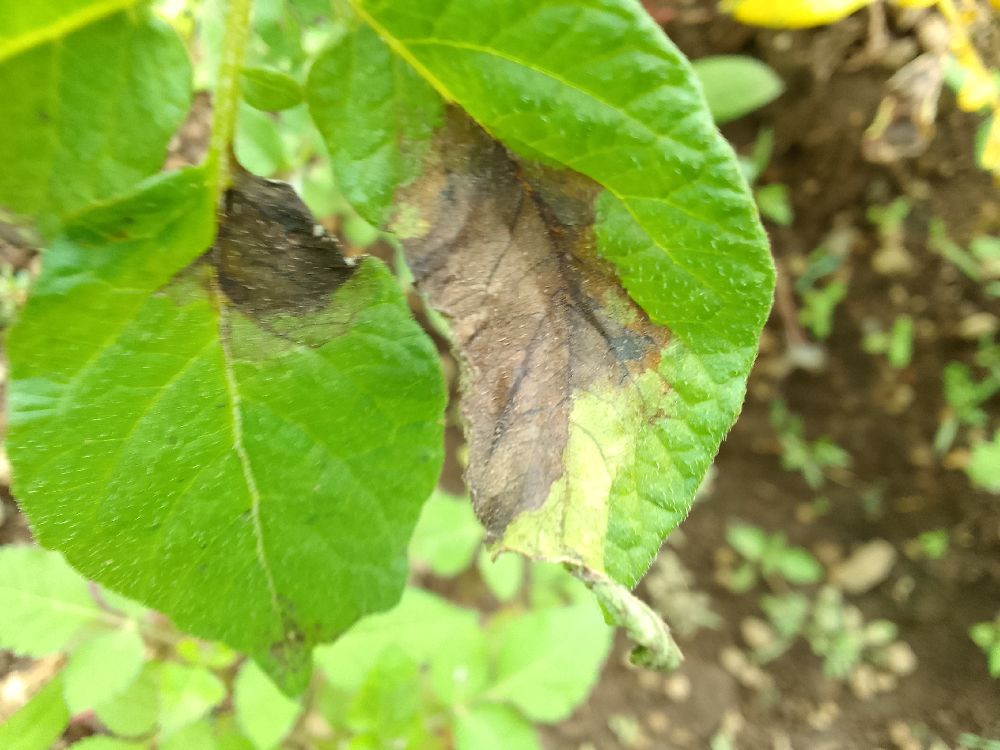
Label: Late blight